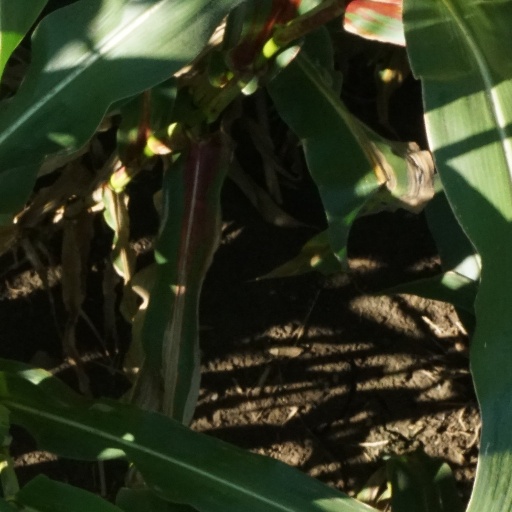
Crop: maize; corn